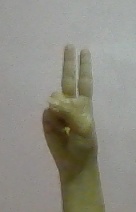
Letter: taa